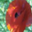
Label: poppy